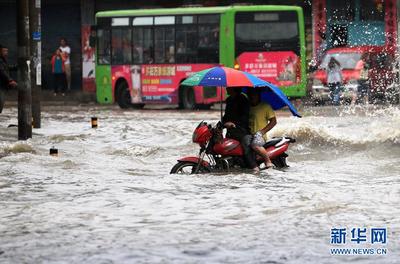
Weather: rain or strom